Video games in Finland

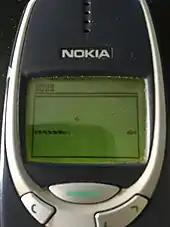
Nokia 3310, playing Snake

A variant of arcade game Snake was preloaded on Nokia mobile phones. Graphics consisted of black squares, and it had 4 directions. It was programmed in 1997 by Taneli Armanto, a design engineer in Nokia and introduced on the Nokia 6110. A few other games were included in the Nokia phones, but Snake was the only success.